Roman tribe

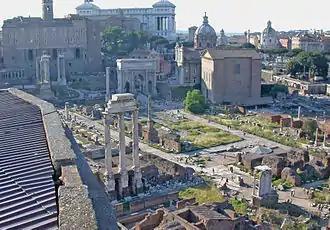
A view of the Roman Forum from the Palatine Hill.

Together, the Servian tribes constituted the "concilium plebis", or plebeian council; as time passed and the council's authority to pass legislation developed, it was increasingly known as the "comitia plebis tributa", or tribal assembly. A law passed in 449 BC made resolutions of the "comitia tributa", known as "plebi scita", or plebiscites, binding upon the whole Roman people; this law was not ratified by the senate until 286 BC, but even before this its resolutions were considered binding on the plebs. Because all citizens, whether patrician or plebeian, received the same vote in the "comitia tributa", and because the assembly was much simpler to convene than the "comitia centuriata", the "comitia tributa" was Rome's most democratic assembly. By the end of the Republic, the plebs greatly outnumbered the patricians, and it was through this "comitia" that the collective will of the citizens could be exercised without regard to wealth or status.